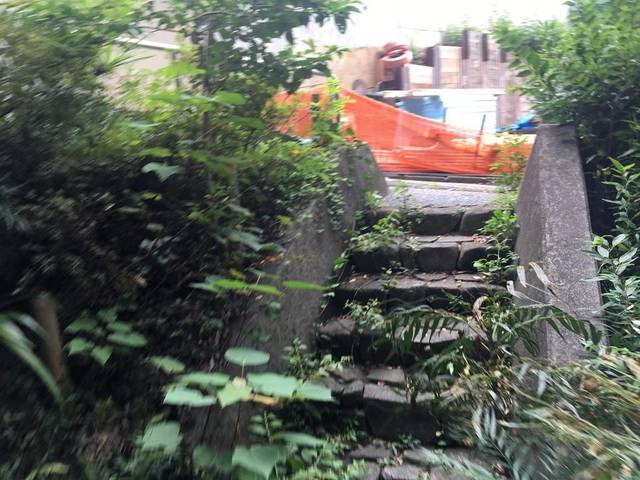
Region: Japan
Coordinates: 35.718, 139.698